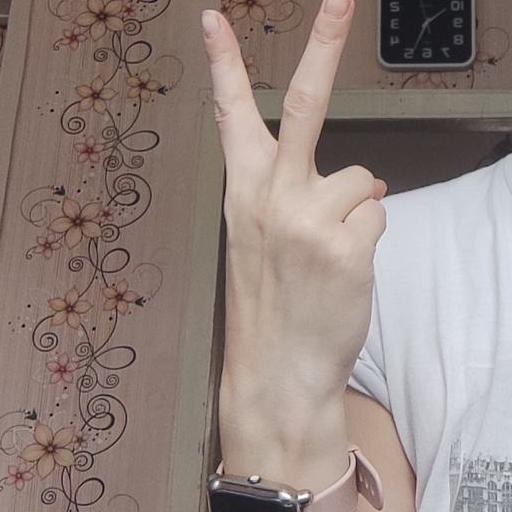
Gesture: peace_inverted